Jura, Scotland

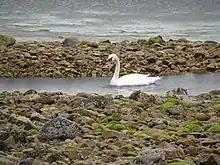
A Mute Swan, on Jura

During the summer the island has a direct passenger ferry link between Craighouse on Jura and Tayvallich on the Scottish mainland. The service is privately operated with funding secured by the Jura Development Trust.